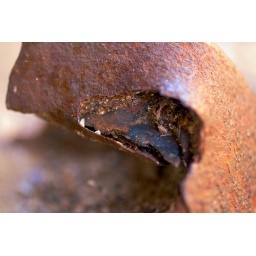
An iron stud in a part of Chicago where the houses still have horse barns attached.